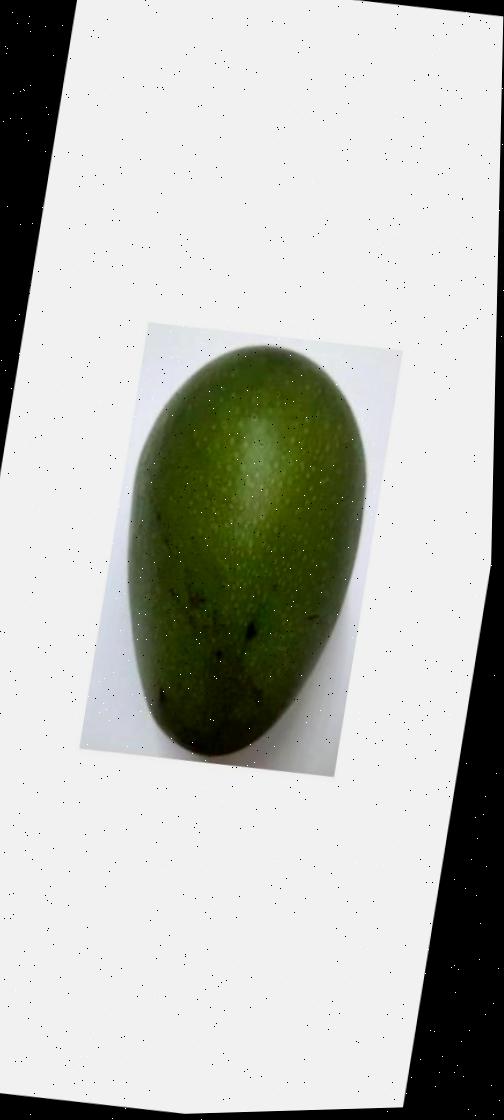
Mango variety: Ashshina Zhinuk